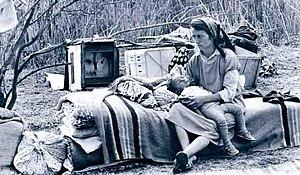
Réfugiés en Azerbaïdjan
La République socialiste soviétique d'Azerbaïdjan a été l'une des premières républiques de l'Union soviétique à faire face au problème des réfugiés et des personnes déplacées. Les réfugiés sont des Azerbaïdjanais d'origine arménienne et les personnes déplacées sont des Azerbaïdjanais du Haut-Karabagh et des sept districts adjacents contrôlés par la République autoproclamée du Haut-Karabagh.
La guerre du Haut-Karabagh est le conflit armé qui a eu lieu entre février 1988 et mai 1994 dans l'enclave ethnique du Haut-Karabagh, en Azerbaïdjan du sud-ouest, entre les Arméniens de l'enclave, alliés à la république d'Arménie, et la république d'Azerbaïdjan. Le 26 février 1988 défilent à Erevan un million de personnes, revendiquant le rattachement du Haut-Karabagh à l'Arménie. Le parlement de l'enclave, qui vote l'union avec l'Arménie le 20 février 1988, et un référendum accordé à la population déterminent un même souhait. La demande d'union avec l'Arménie, qui s'est développée vers la fin des années 1980, a débuté pacifiquement mais, ensuite, avec la désintégration de l'Union soviétique, le mouvement devient un conflit violent entre les deux groupes ethniques, aboutissant ainsi à des allégations de nettoyage ethnique par les deux camps.